The Girl and the Boy

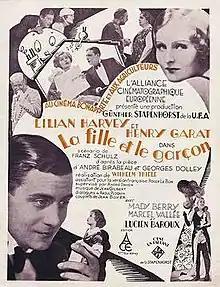

The Girl and the Boy is a 1931 comedy film directed by Roger Le Bon and Wilhelm Thiele and starring Lilian Harvey, Henri Garat, and Lucien Baroux. It was made by the major studio UFA as the French-language version of "Two Hearts Beat as One", which also starred Harvey. Such multiple-language versions were common in the early years of sound before dubbing became more widespread.